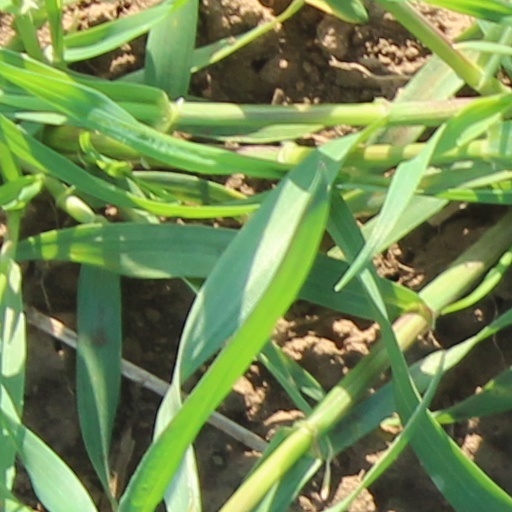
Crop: wheat